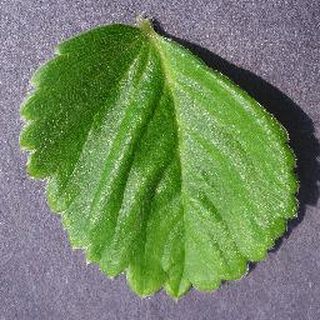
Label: healthy_strawberry